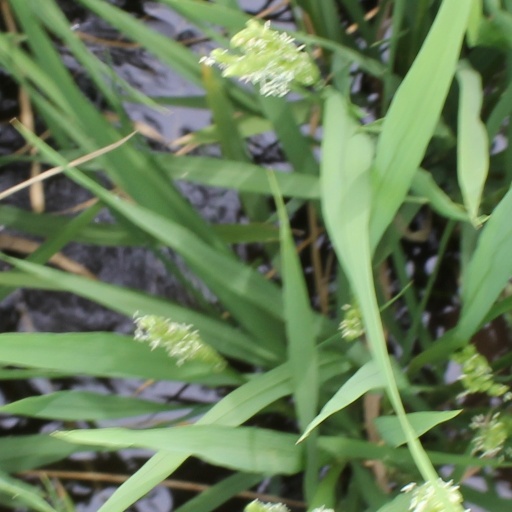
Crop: rice